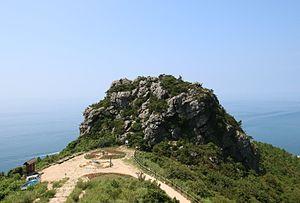
Cheongsando est une île de la Corée du Sud située dans le District de Wando dans la province de Gyeongsang.